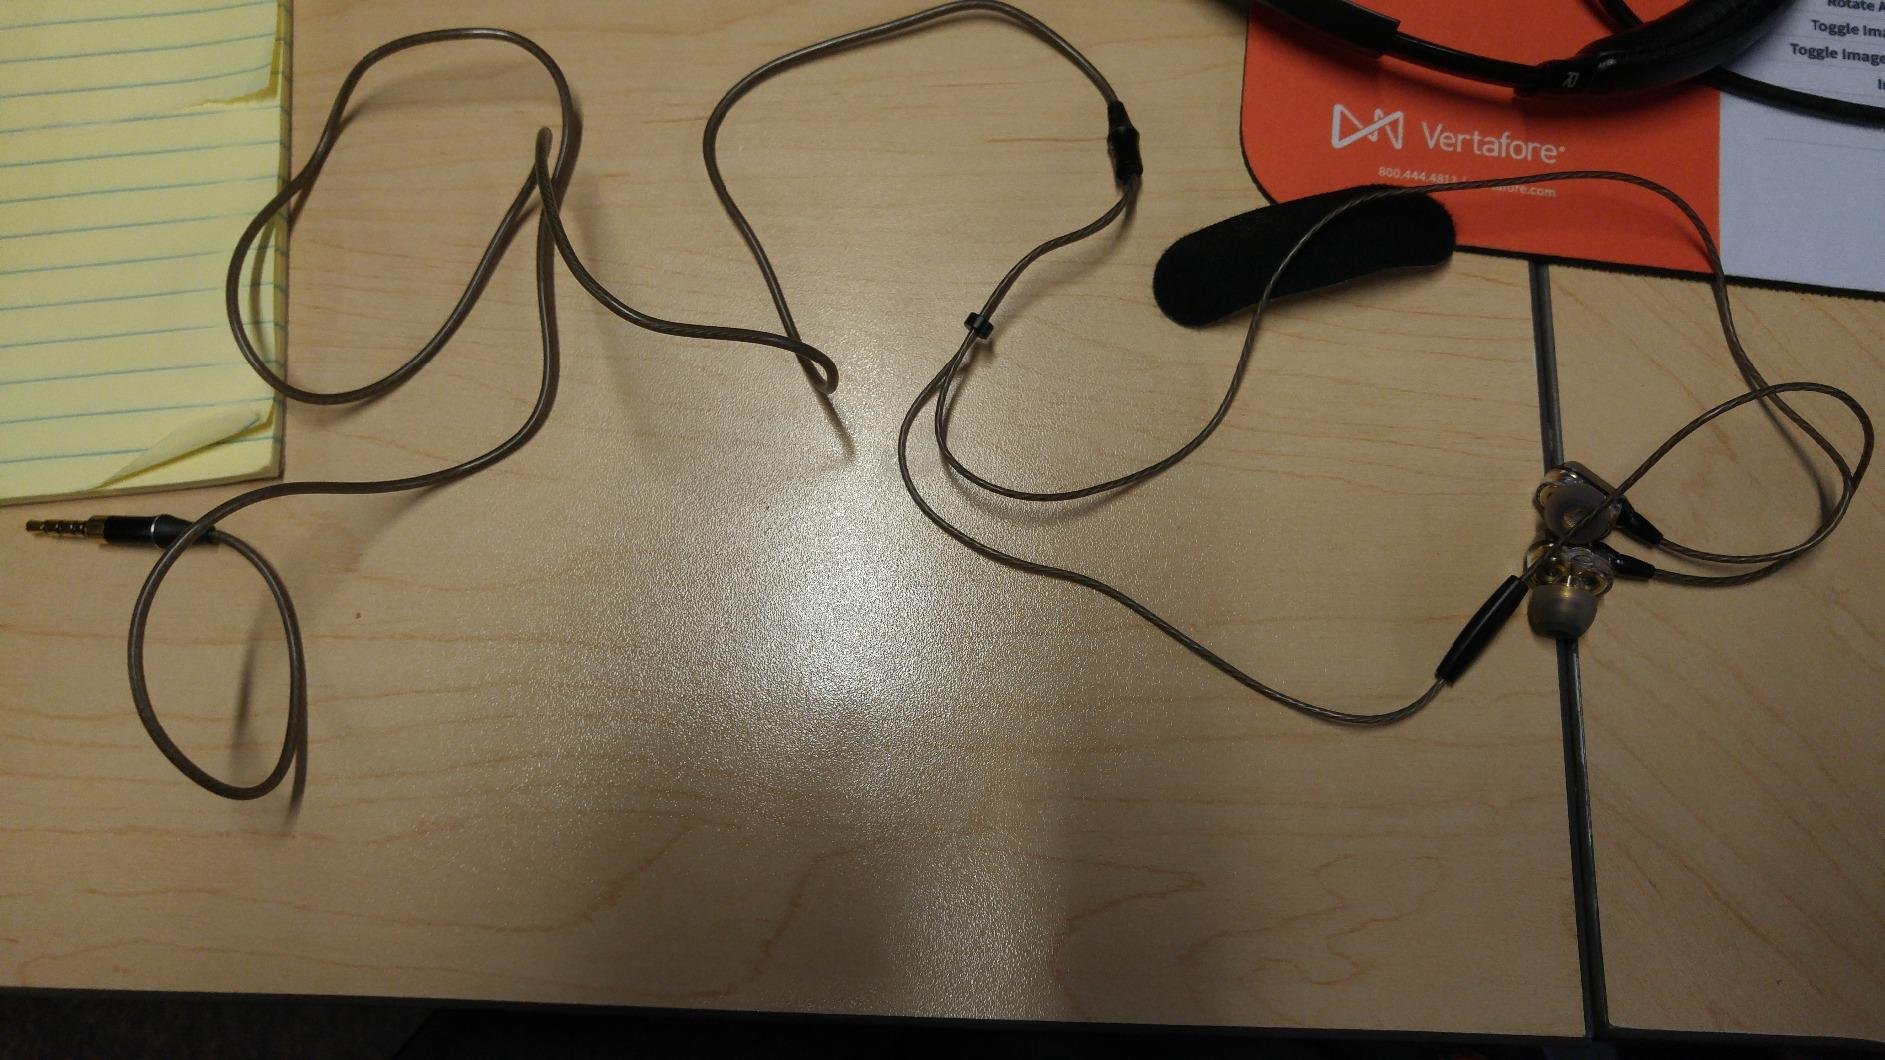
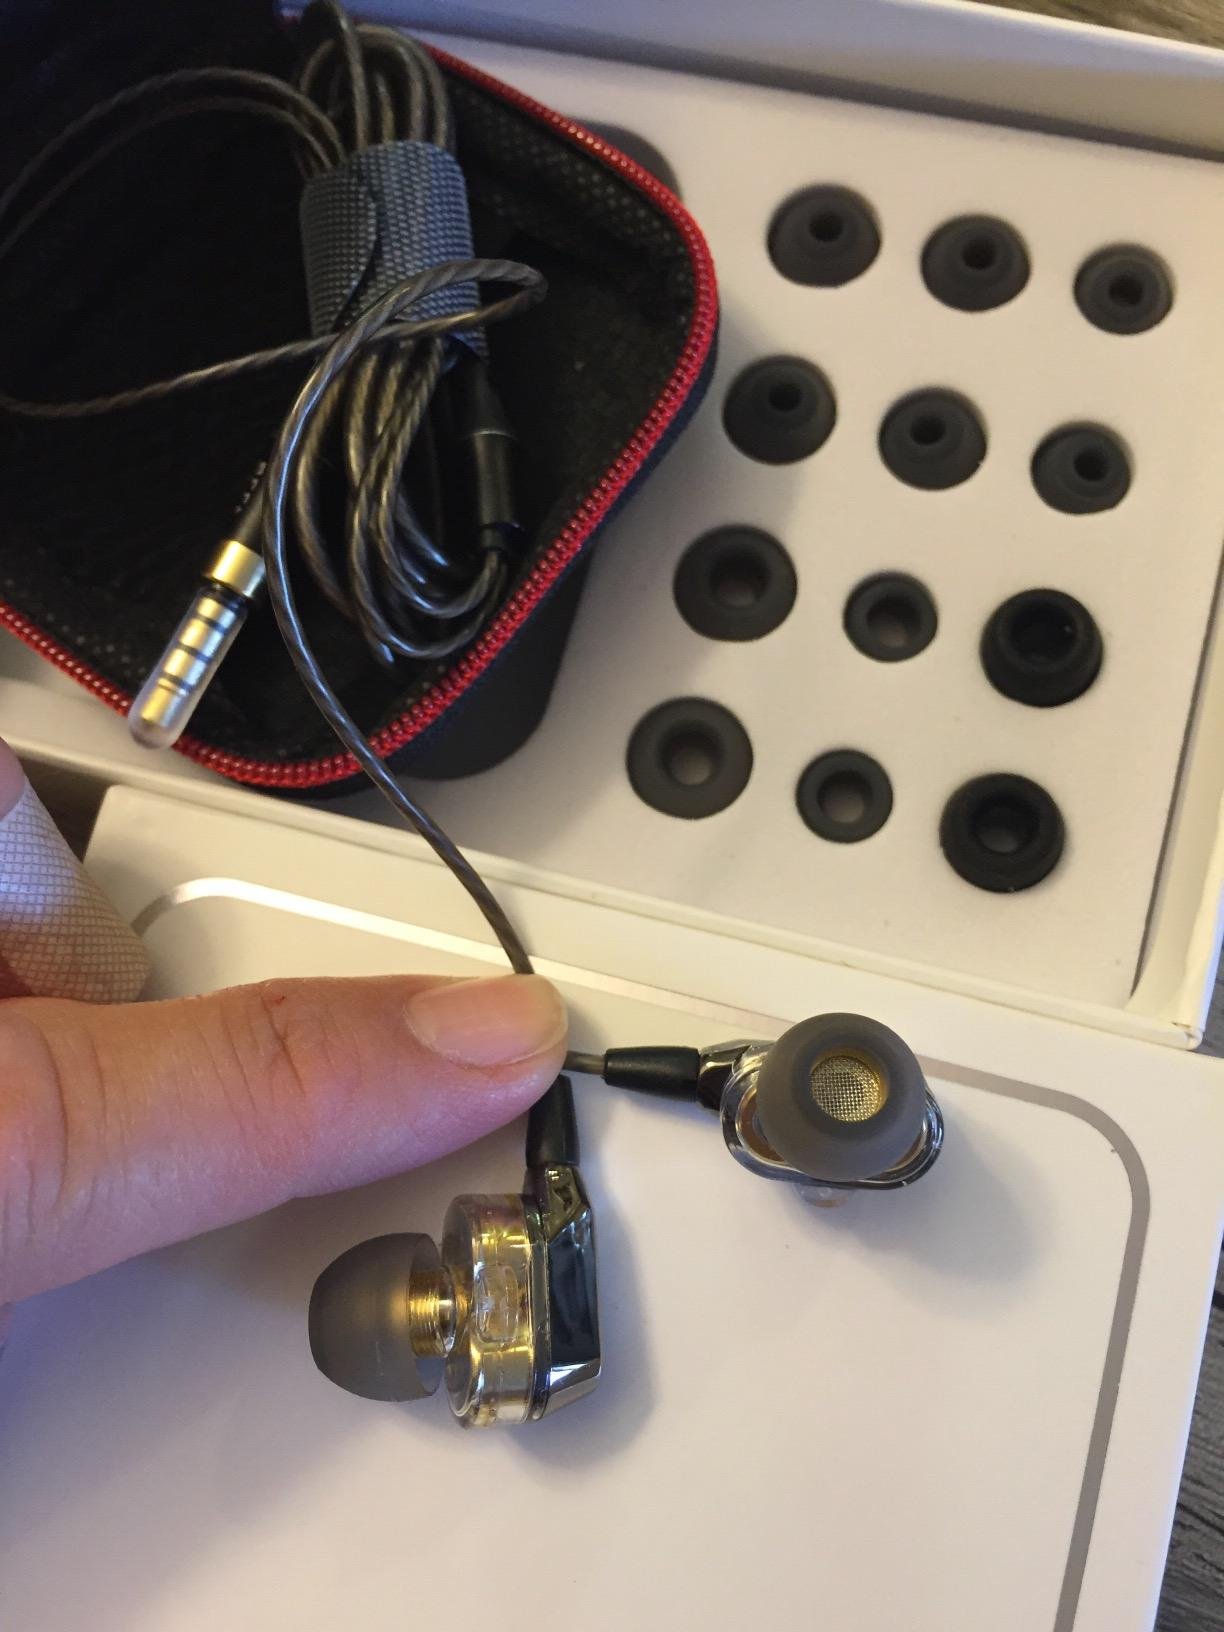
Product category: headphones
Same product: yes